Muñeca (film)

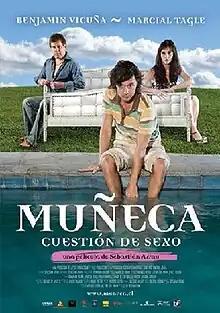
Theatrical release poster

Muñeca (also known as Muñeca, cuestión de sexo) is a 2008 Chilean drama film directed by Sebastián Arrau (in his directorial debut) and written by Arrau & Fernando Aragón. Starring Benjamín Vicuña and Marcial Tagle. It won the Great Paoa awards for Best National Film and Best Leading Actor (National) for Marcial Tagle at the 20th Viña del Mar International Film Festival.